August Schilling

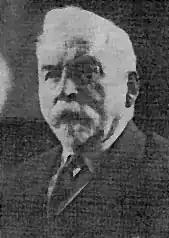

August Schilling (born 1854) was an American entrepreneur who founded the San-Francisco-based A. Schilling & Company.